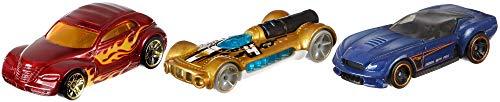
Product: Hot Wheels 3-Pack [Styles May Vary]
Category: Toys & Games | Play Vehicles | Die-Cast Vehicles
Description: Packs include three Hot Wheels vehicles with genuine die-cast parts.
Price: $8.44
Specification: ProductDimensions:3.5x10.9x22.3inches|ItemWeight:1.28ounces|ShippingWeight:2.88ounces(Viewshippingratesandpolicies)|ASIN:B000R33QMO|Californiaresidents:ClickhereforProposition65warning|Itemmodelnumber:K5904989D|Manufacturerrecommendedage:36months-5years